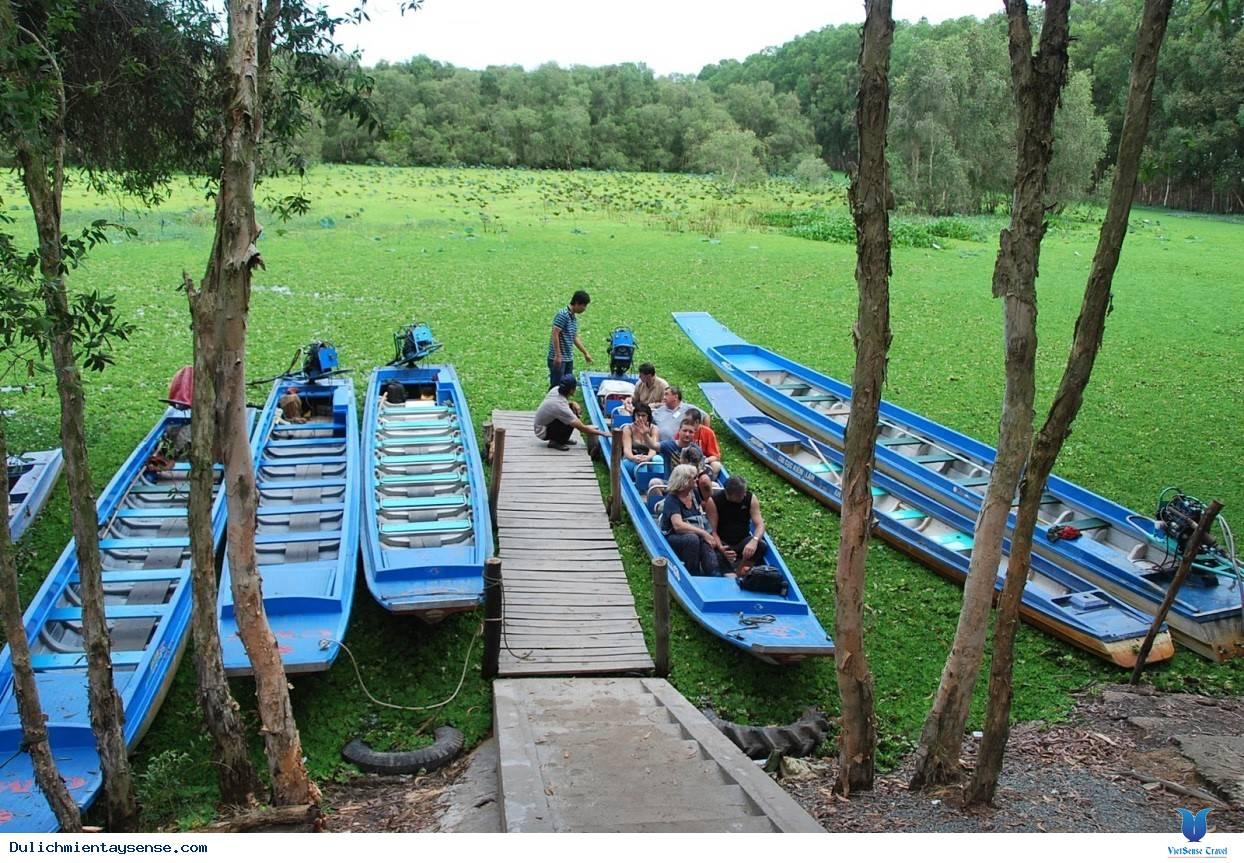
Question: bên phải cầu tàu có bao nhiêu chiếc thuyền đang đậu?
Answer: có ba chiếc thuyền đang đậu bên phải cầu tàu